Honda Campus All-Star Challenge

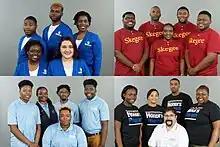
Teams from the 2019 National Championship Tournament.

Honda Campus All-Star Challenge (also known as HCASC) is a quizbowl academic competition for Historically Black Colleges and Universities (HBCUs). The game was created and co-founded by Richard Reid, president and owner of the College Bowl Company, which produces the program. The sponsor of HCASC is American Honda Motor Company. “HCASC exemplifies the aims of a liberal arts education by encouraging students to develop a mastery in multiple academic fields,” says Dr. Worth K. Hayes of Tuskegee University.